BASF

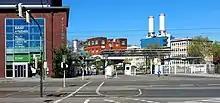
BASF visitor center, Ludwigshafen, Germany

BASF operates in a variety of markets. As of 2020 its business is organized in the segments of Chemicals, Plastics, Performance Products, Functional Solutions, Agricultural Solutions, and Oil and Gas.